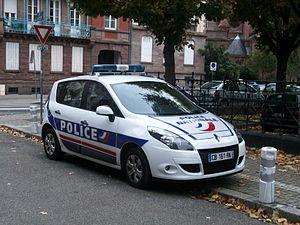
Véhicule de la Police nationale à l'arrière du TGI de Strasbourg